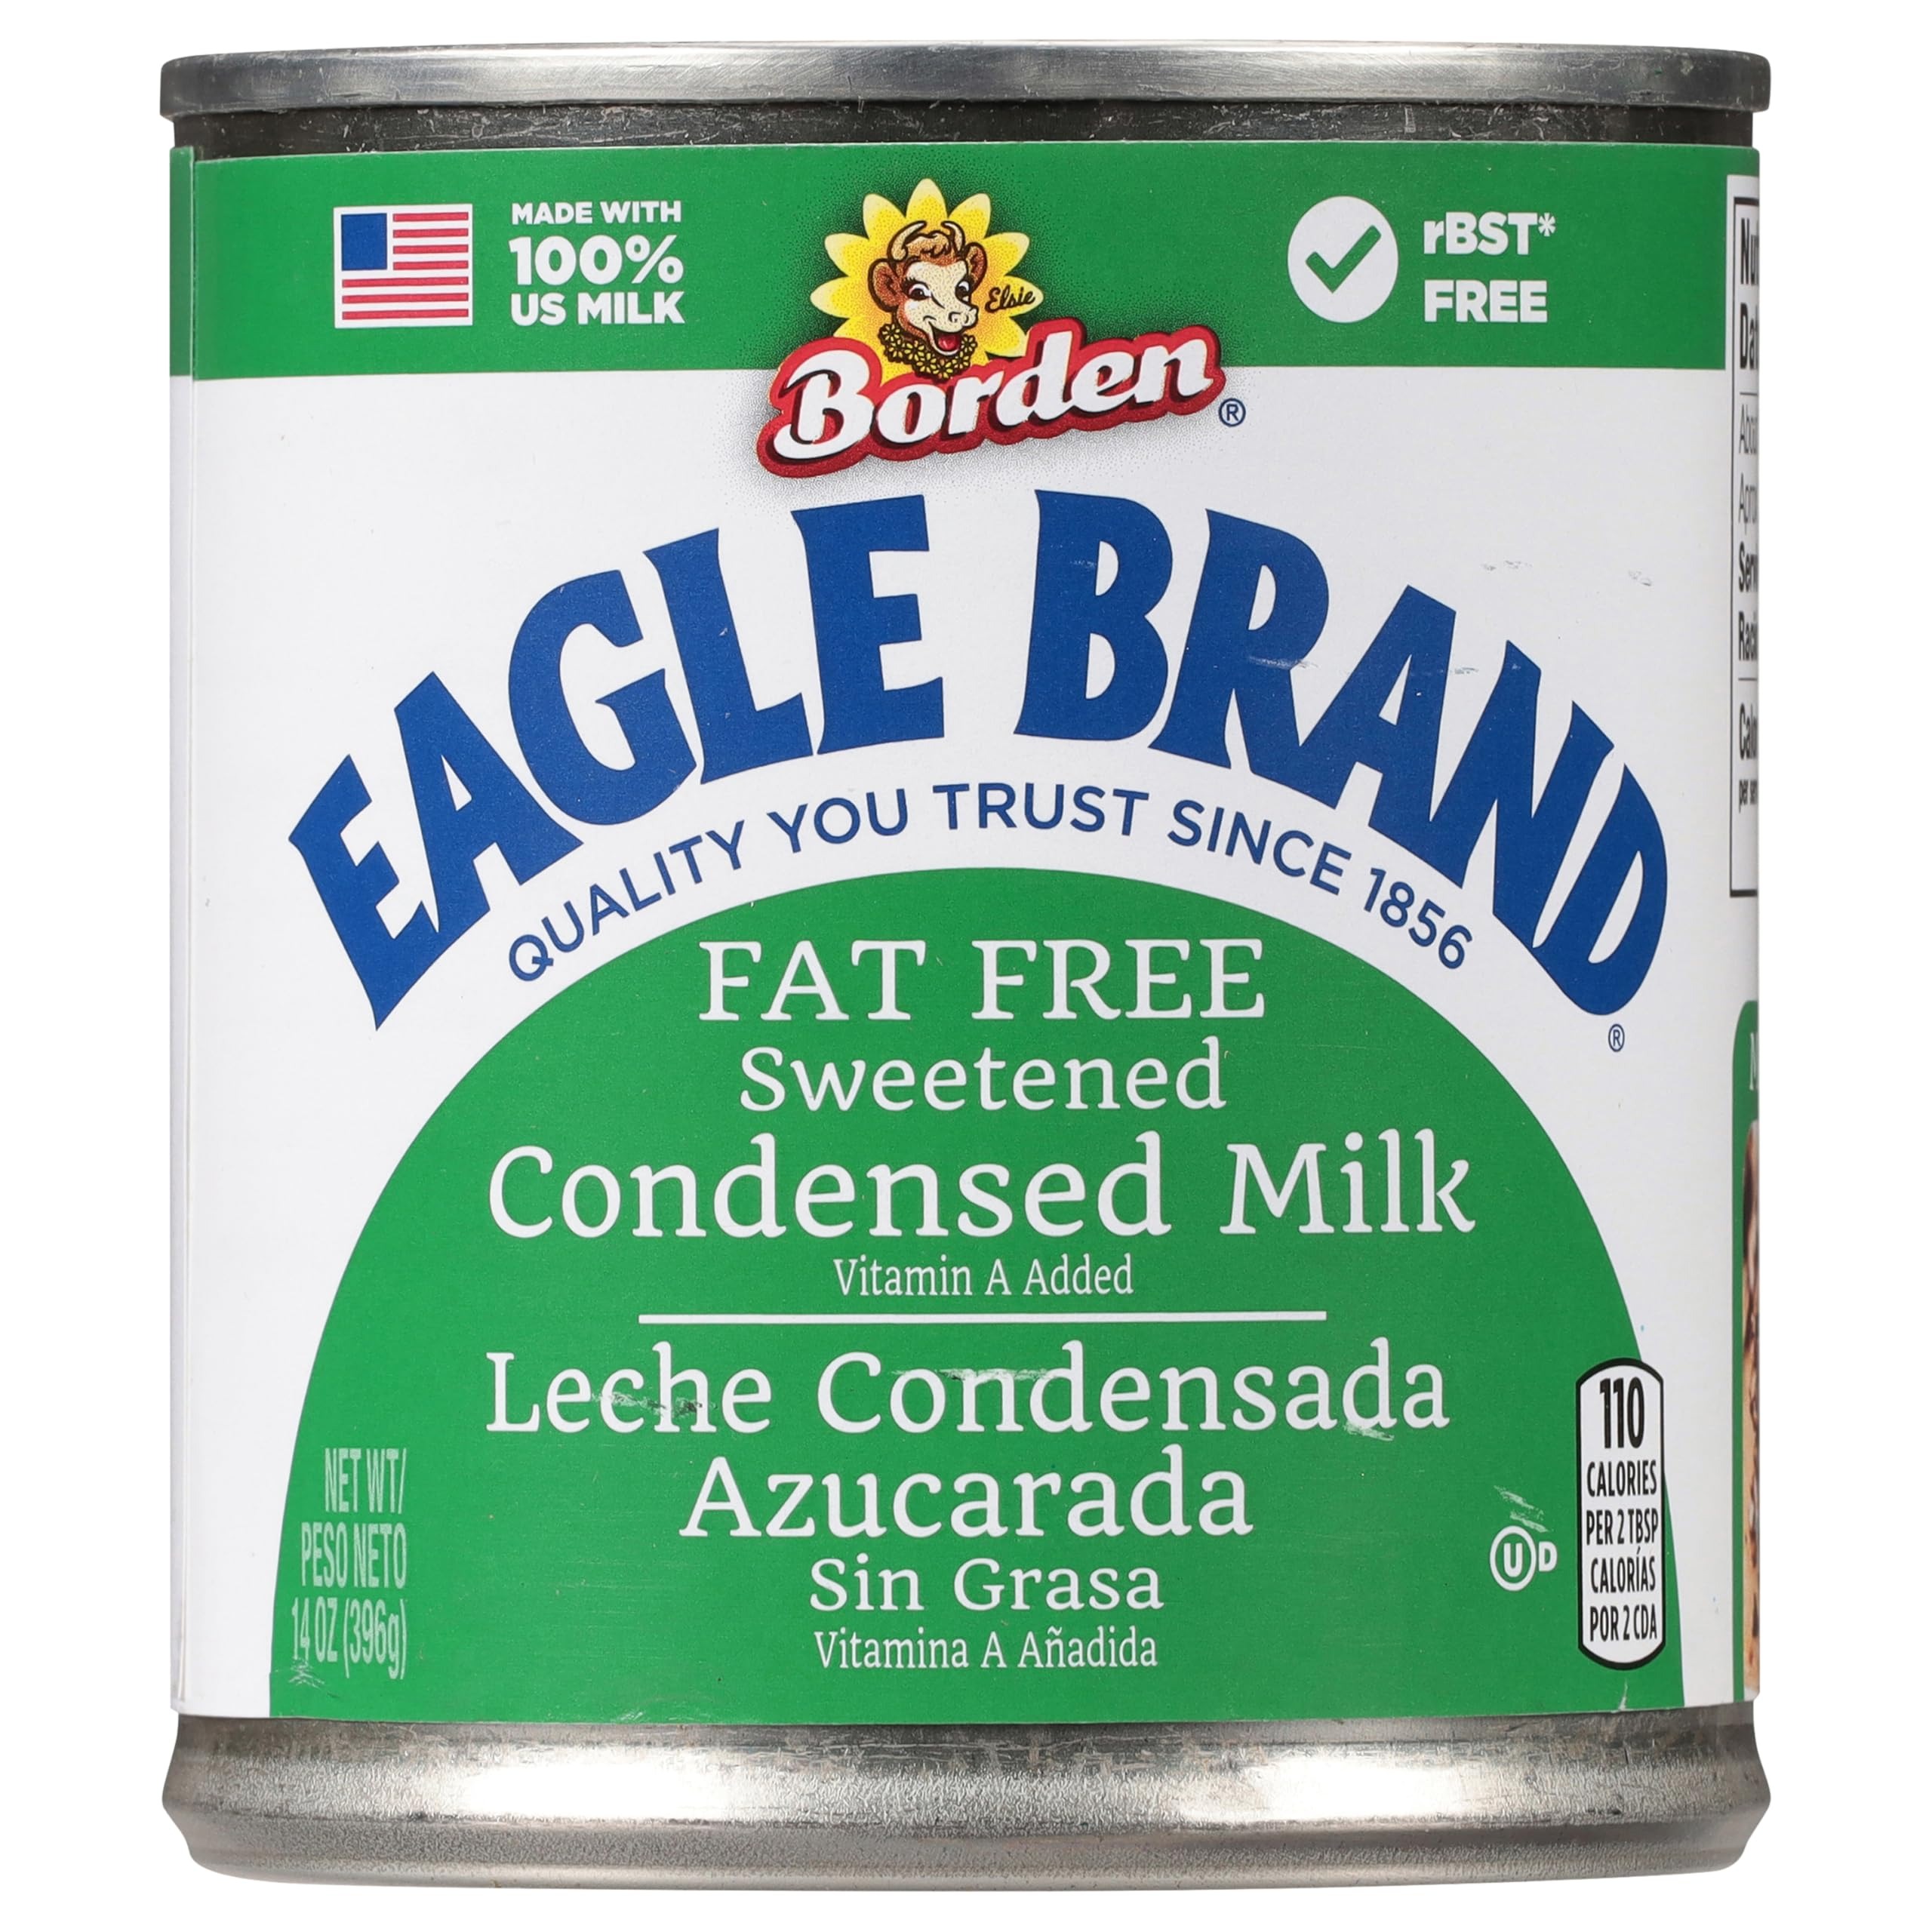
Item Name: Borden Eagle Condensed Milk, Plain Sweetened, 14 oz
Bullet Point 1: Specialty: Fat Free
Bullet Point 2: Sweetened Condensed milk
Bullet Point 3: America's most trusted brand
Value: 14.0
Unit: Ounce

Price: 3.395